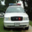
Label: automobile